Probabilistic numerics

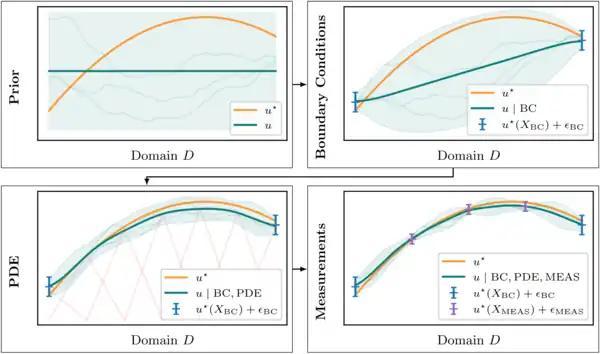
Learning to solve a partial differential equation. A problem-specific Gaussian process prior formula_44 is conditioned on partially-known physics, given by uncertain boundary conditions (BC) and a linear PDE, as well as on noisy physical measurements from experiment. The boundary conditions and the right-hand side of the PDE are not known but inferred from a small set of noise-corrupted measurements. The plots juxtapose the belief formula_45 with the true solution formula_46 of the latent boundary value problem.

Probabilistic numerical PDE solvers based on Gaussian process regression recover classical methods on linear PDEs for certain priors, in particular methods of mean weighted residuals, which include Galerkin methods, finite element methods, as well as spectral methods.